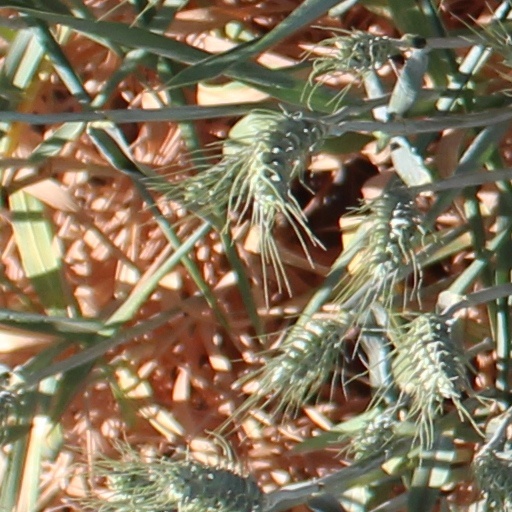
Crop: wheat